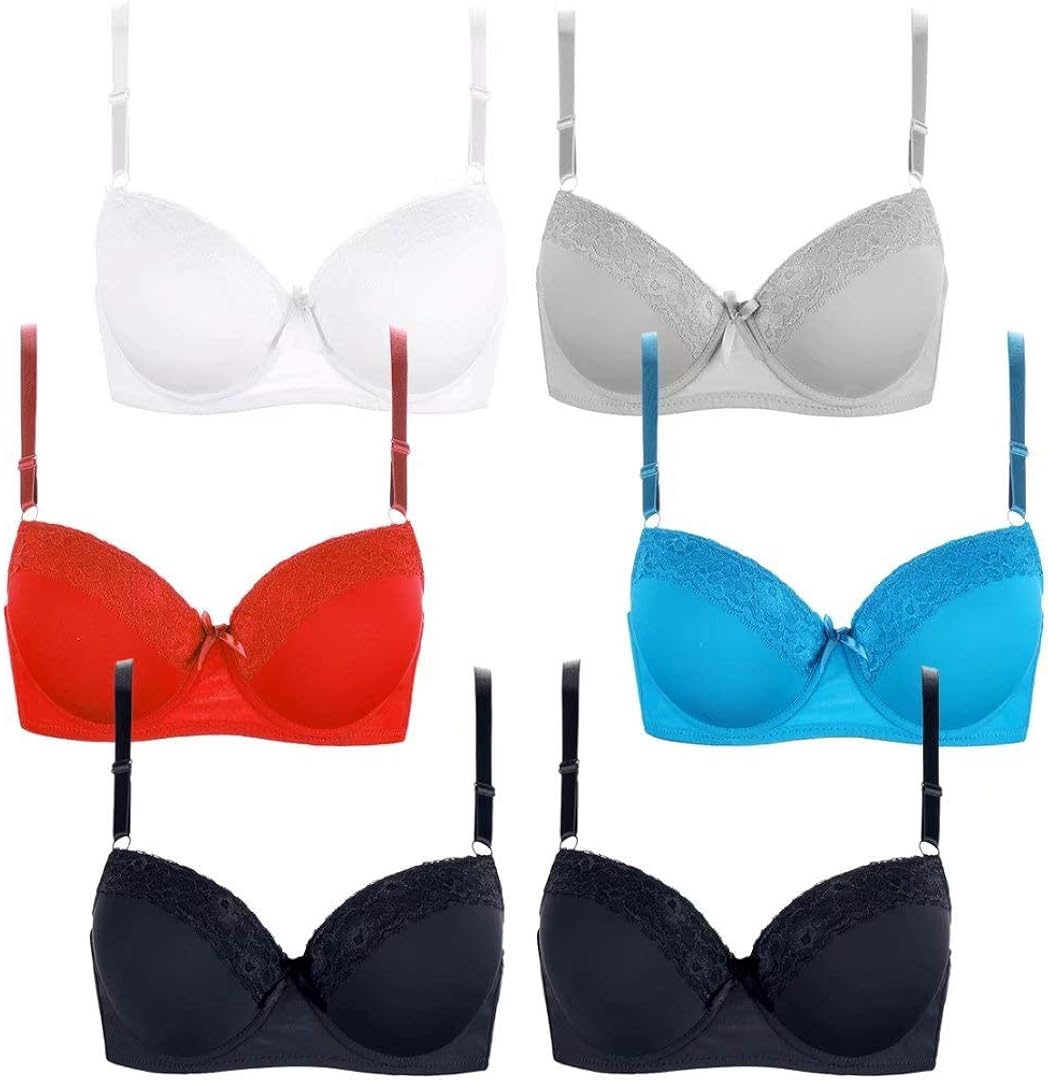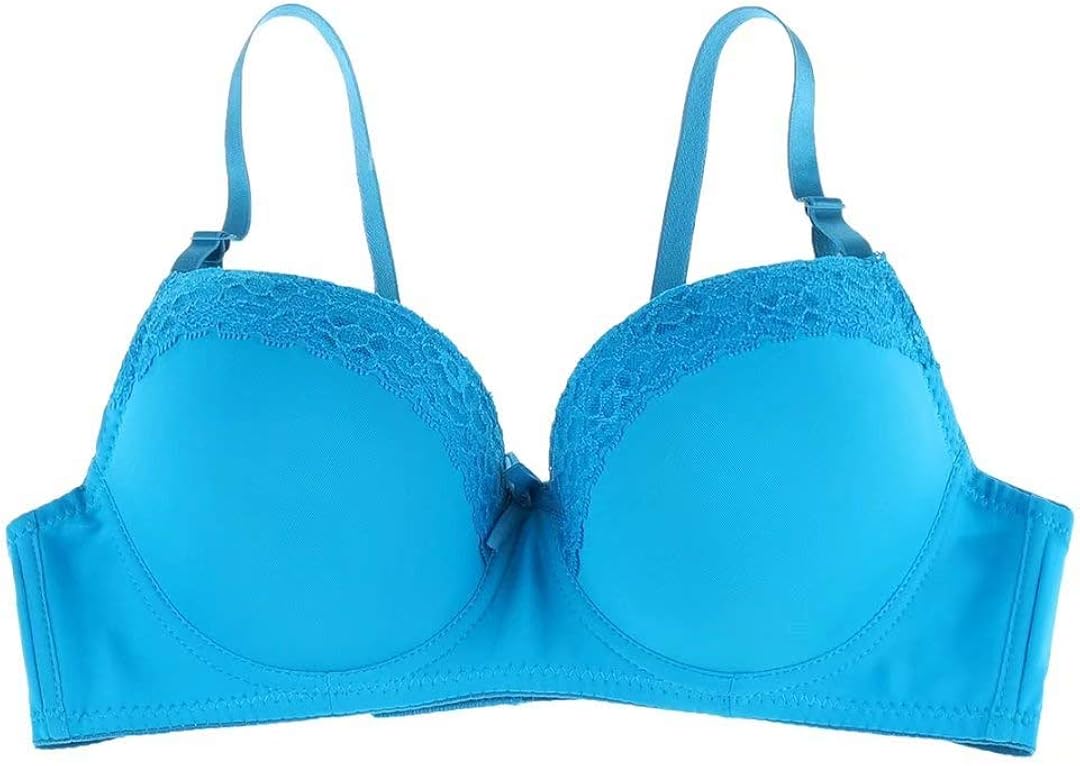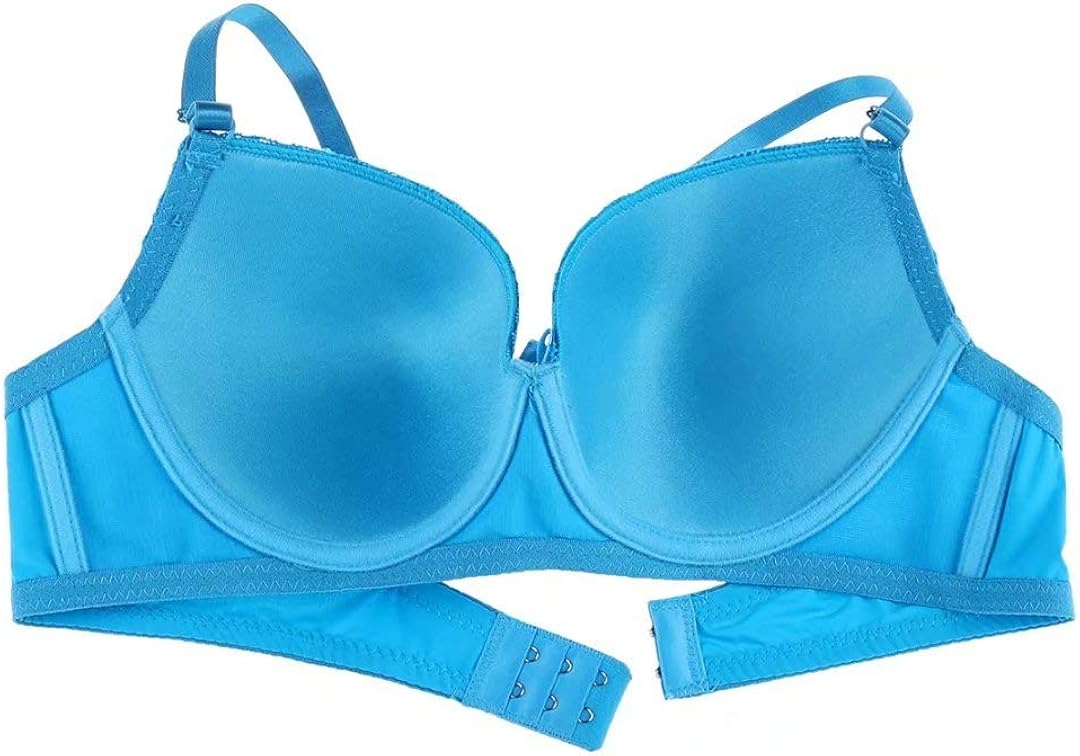
W L INTIMATES Bras for Women Pack of 6 Underwire Bra Women's Everyday Bra
Category: AMAZON FASHION
Specifications:Material: 92%polyester+8% spandexPackage:6 x brasFeatures:Hooks & Eyes closure provide steady position and delicate adjustment for band size.Seamless stretch band provides all-day comfort without binding or pinching. 3/4 coverage and underwide offer a great support and is good for everyday using. Size Details B cup: 40DD/70B 38DD/75B 36DD/80B 42DD/85B C cup: 34C/75C 36C/80C 38C/85C 40C/90CD cup: 34D/36D/38D/40D/42DDD cup: 36DD/38DD/40DD/42DD/44DD After-sales Service We are the professional company who run underwear , independent design, self-production, dedicated to provide our customers the comfortable, healthy and beauty underwear.Any questions or problem pls feel free to contact us at once, 24 hours in time reply on working days to help you solve problems!We will be 200% of the efforts to achieve your 100% satisfaction!
Features: 95% Nylon, 5% Spandex | Hook and Eye closure | Hand Wash Only | 95% nylon, 5% spandex, Recommend Hand Wash,Hook and Eye closure, | Free return within 30 days! Any questions please feel free to contact us at once, we will try our best to help and satisfy you!! | Hook-and-eye closure, 3-hook and 3-row, help to fit you better | Full coverage underwire supportive bras. | Adjustable shoulder strap with Underwire, enough support for you.